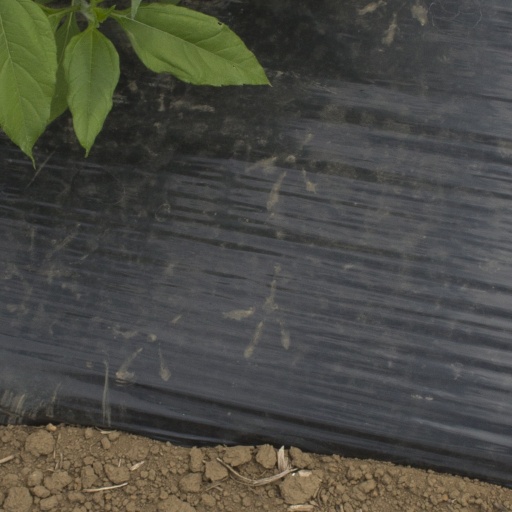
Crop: Jerusalem artichoke